Buzzword

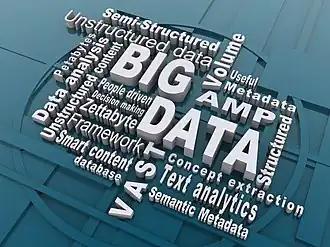
A word cloud of buzzwords related to big data

A buzzword is a word or phrase, new or already existing, that becomes popular for a period of time. Buzzwords often derive from technical terms yet often have much of the original technical meaning removed through fashionable use, being simply used to impress others. Some buzzwords retain their true technical meaning when used in the correct contexts, for example artificial intelligence.